Phạm Lực

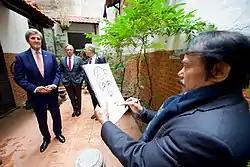
Pham Luc draws a portrait of U.S. Secretary of State John Kerry on 13 January 2017, as the Secretary visited his studio in Hanoi, Vietnam, during Kerry's final trip abroad

Phạm Lực (Huế, 1943) is a Vietnamese painter. Pham Luc served in the North Vietnamese army as a painter. Luc has exhibited paintings in Vietnam and overseas, and continues to paint. He has one daughter and one son, and lives in Hanoi.